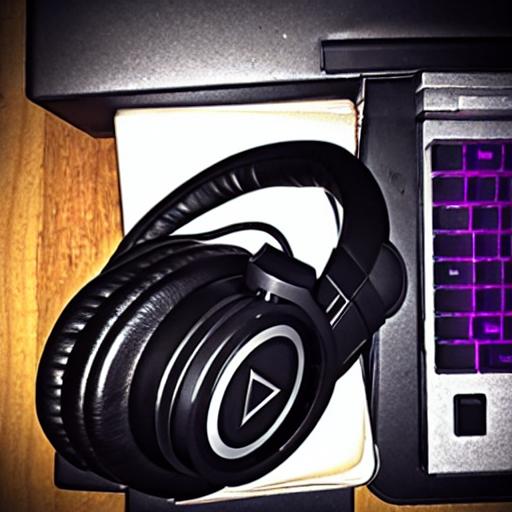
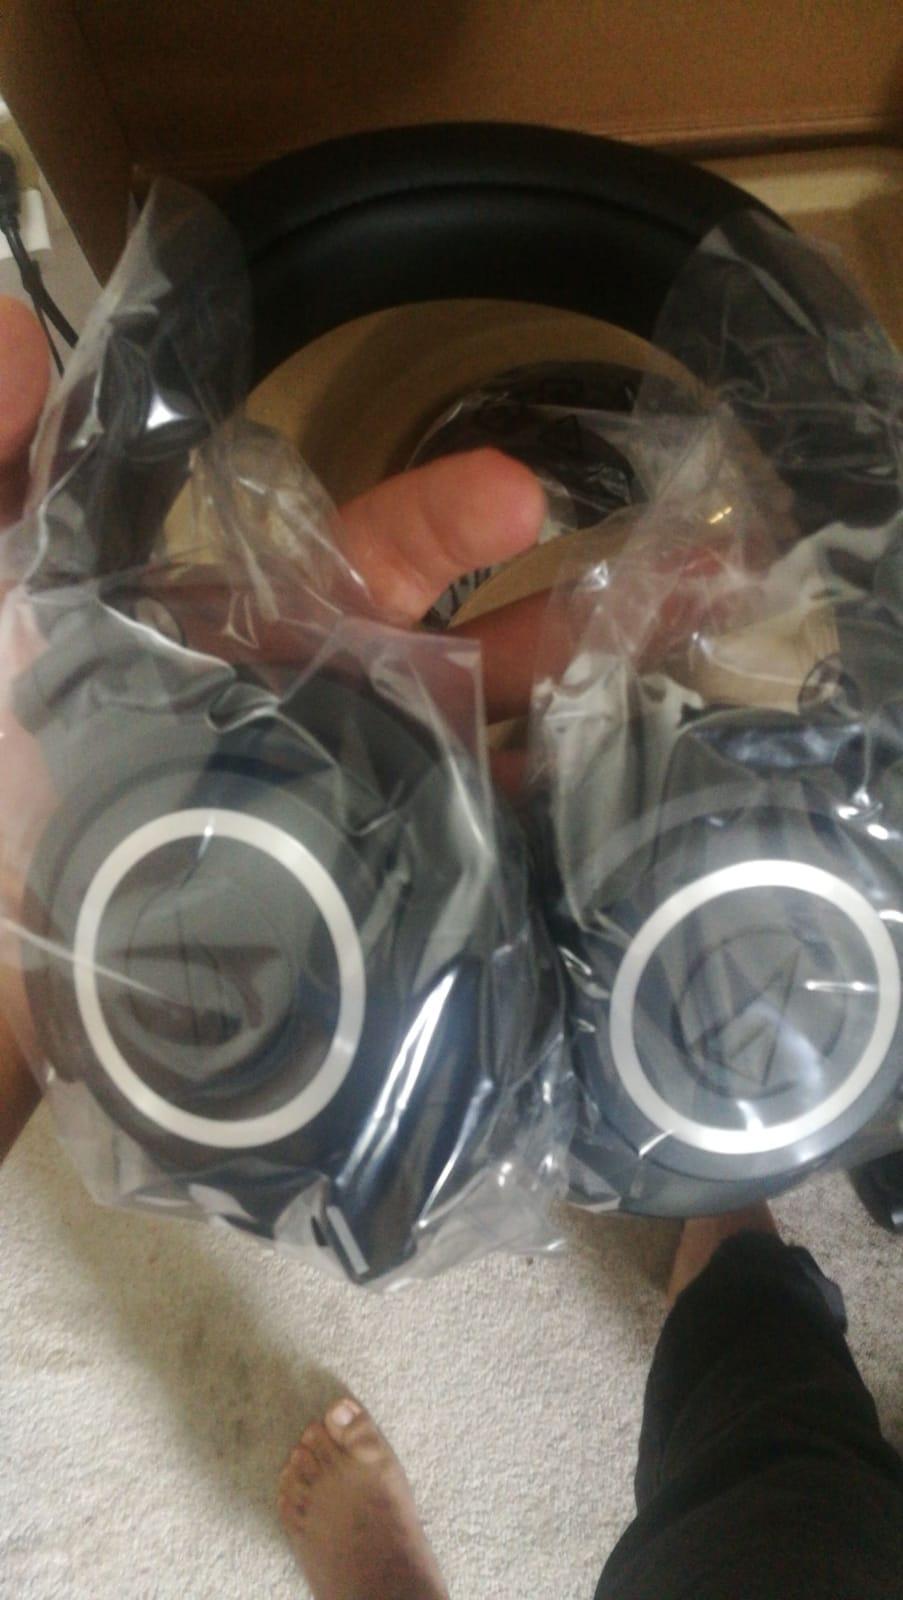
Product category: headphones
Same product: no